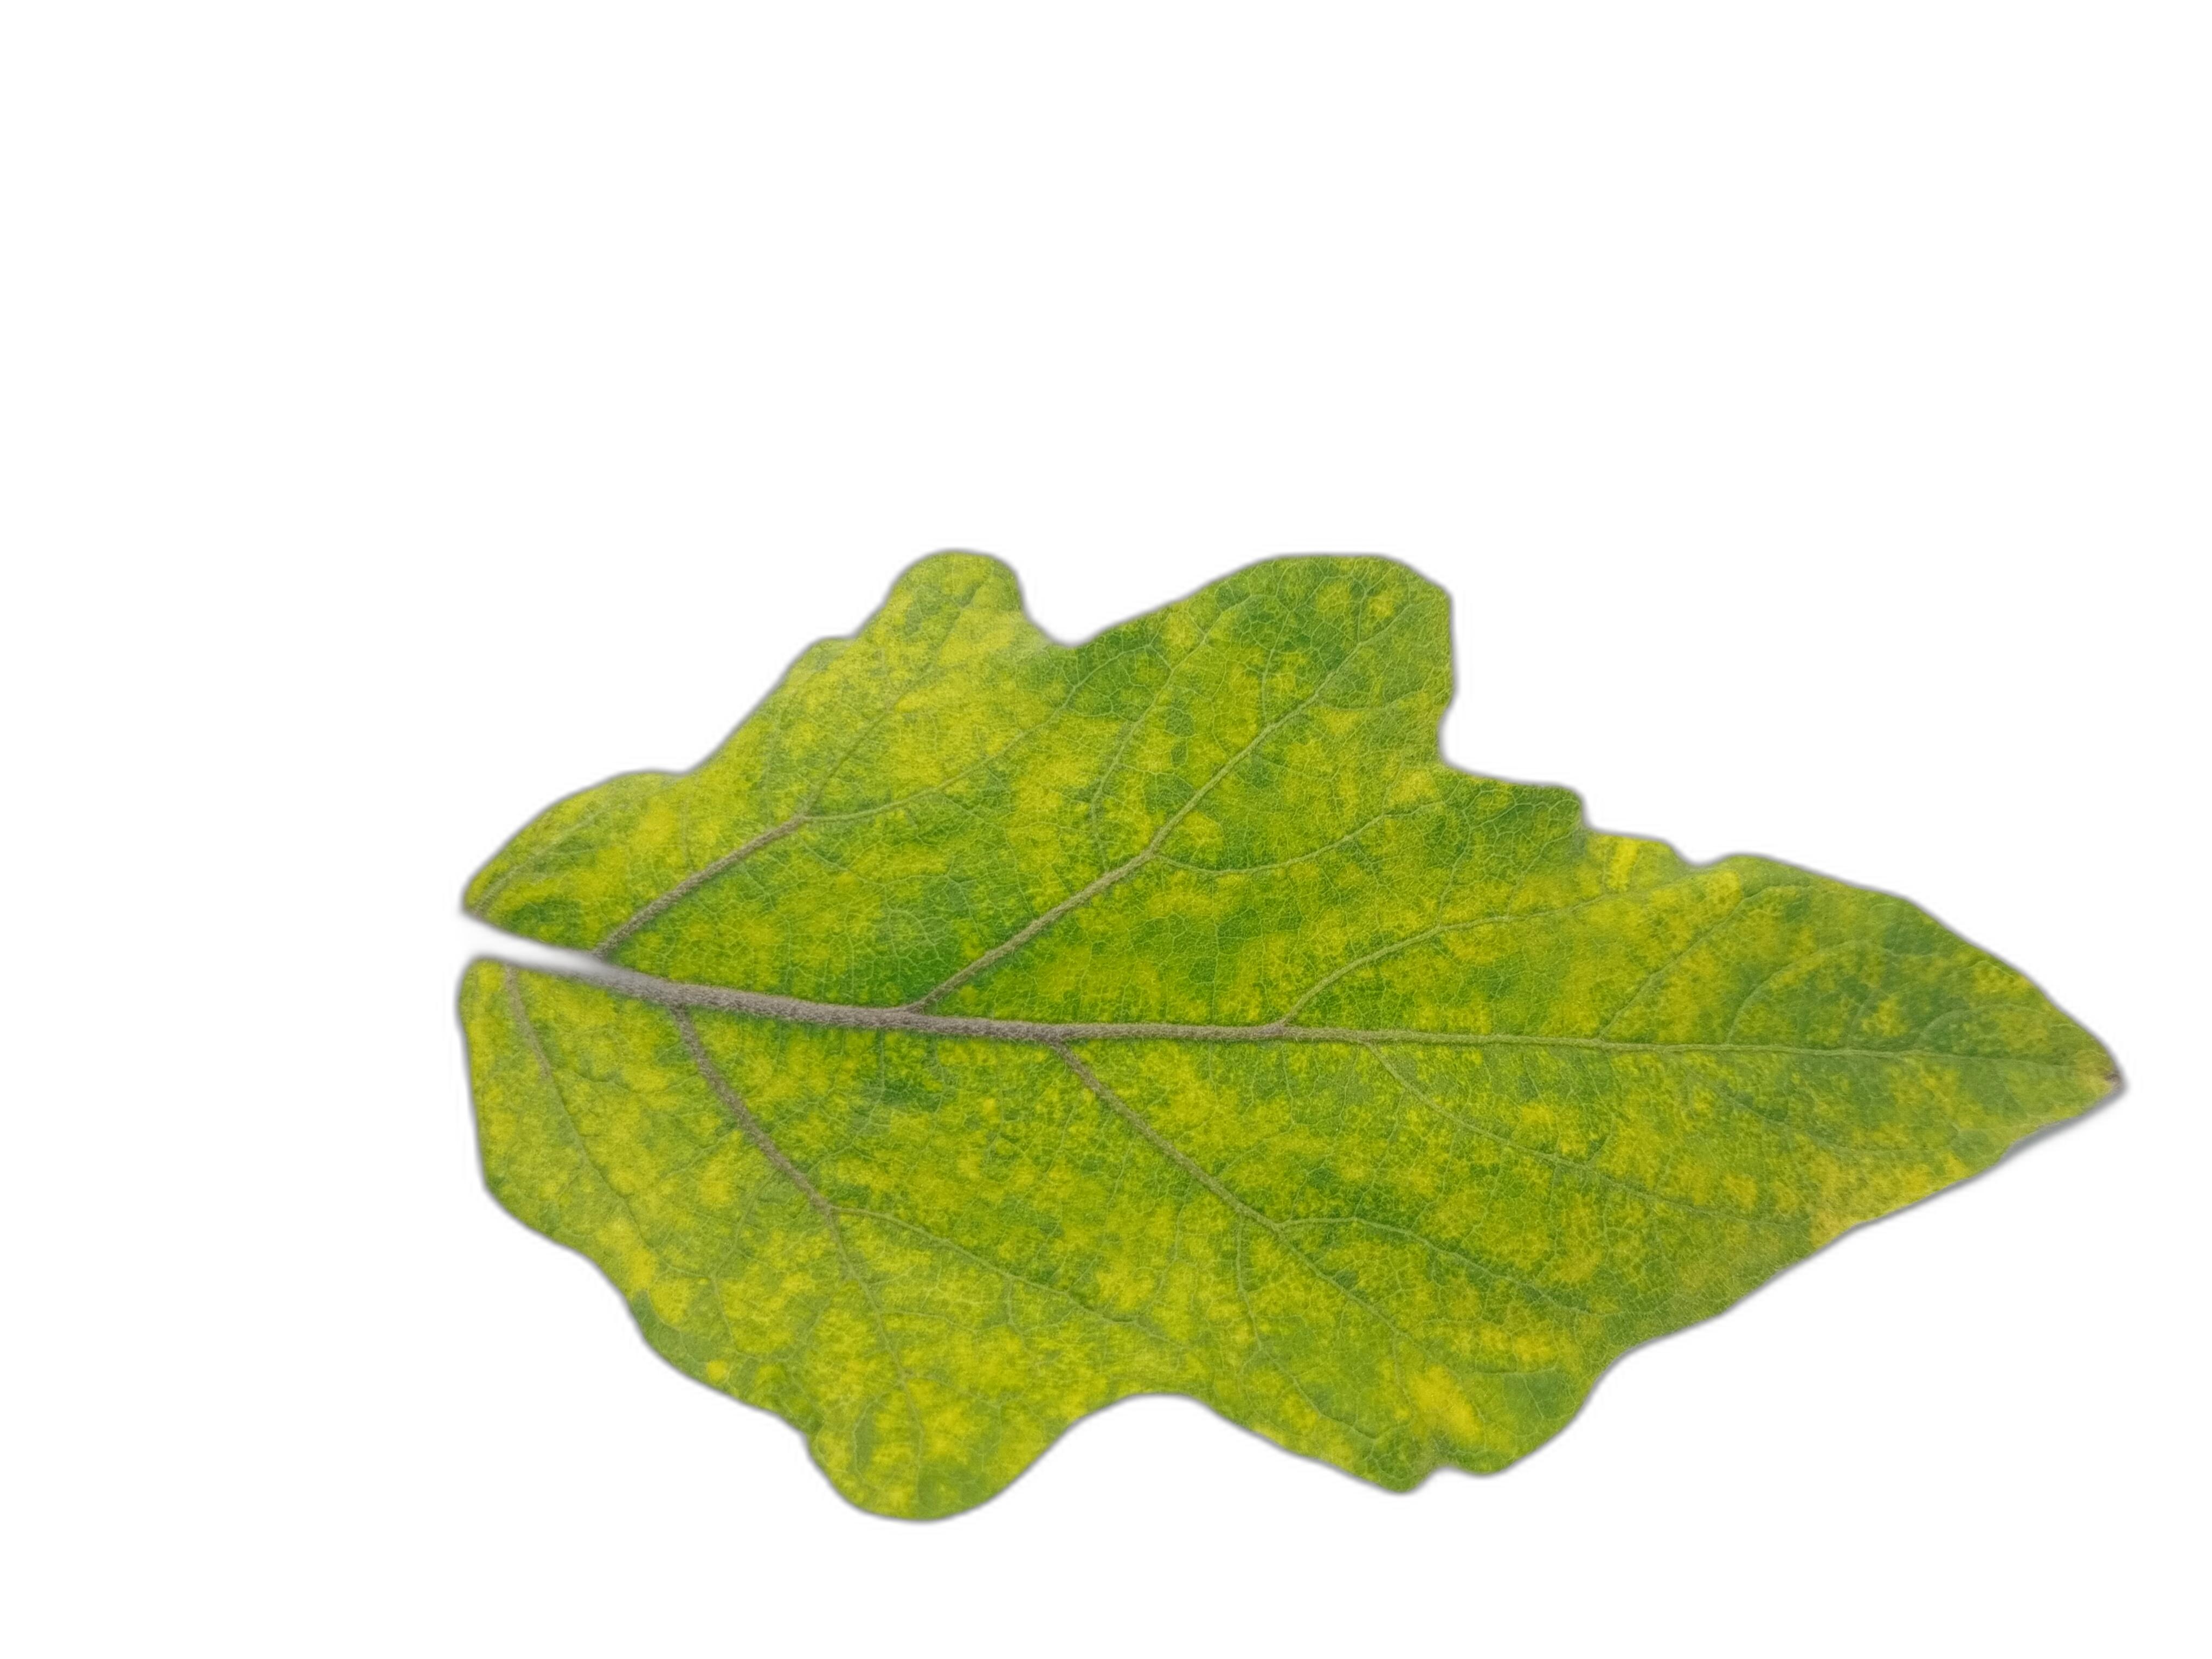
Label: Mosaic Virus Disease